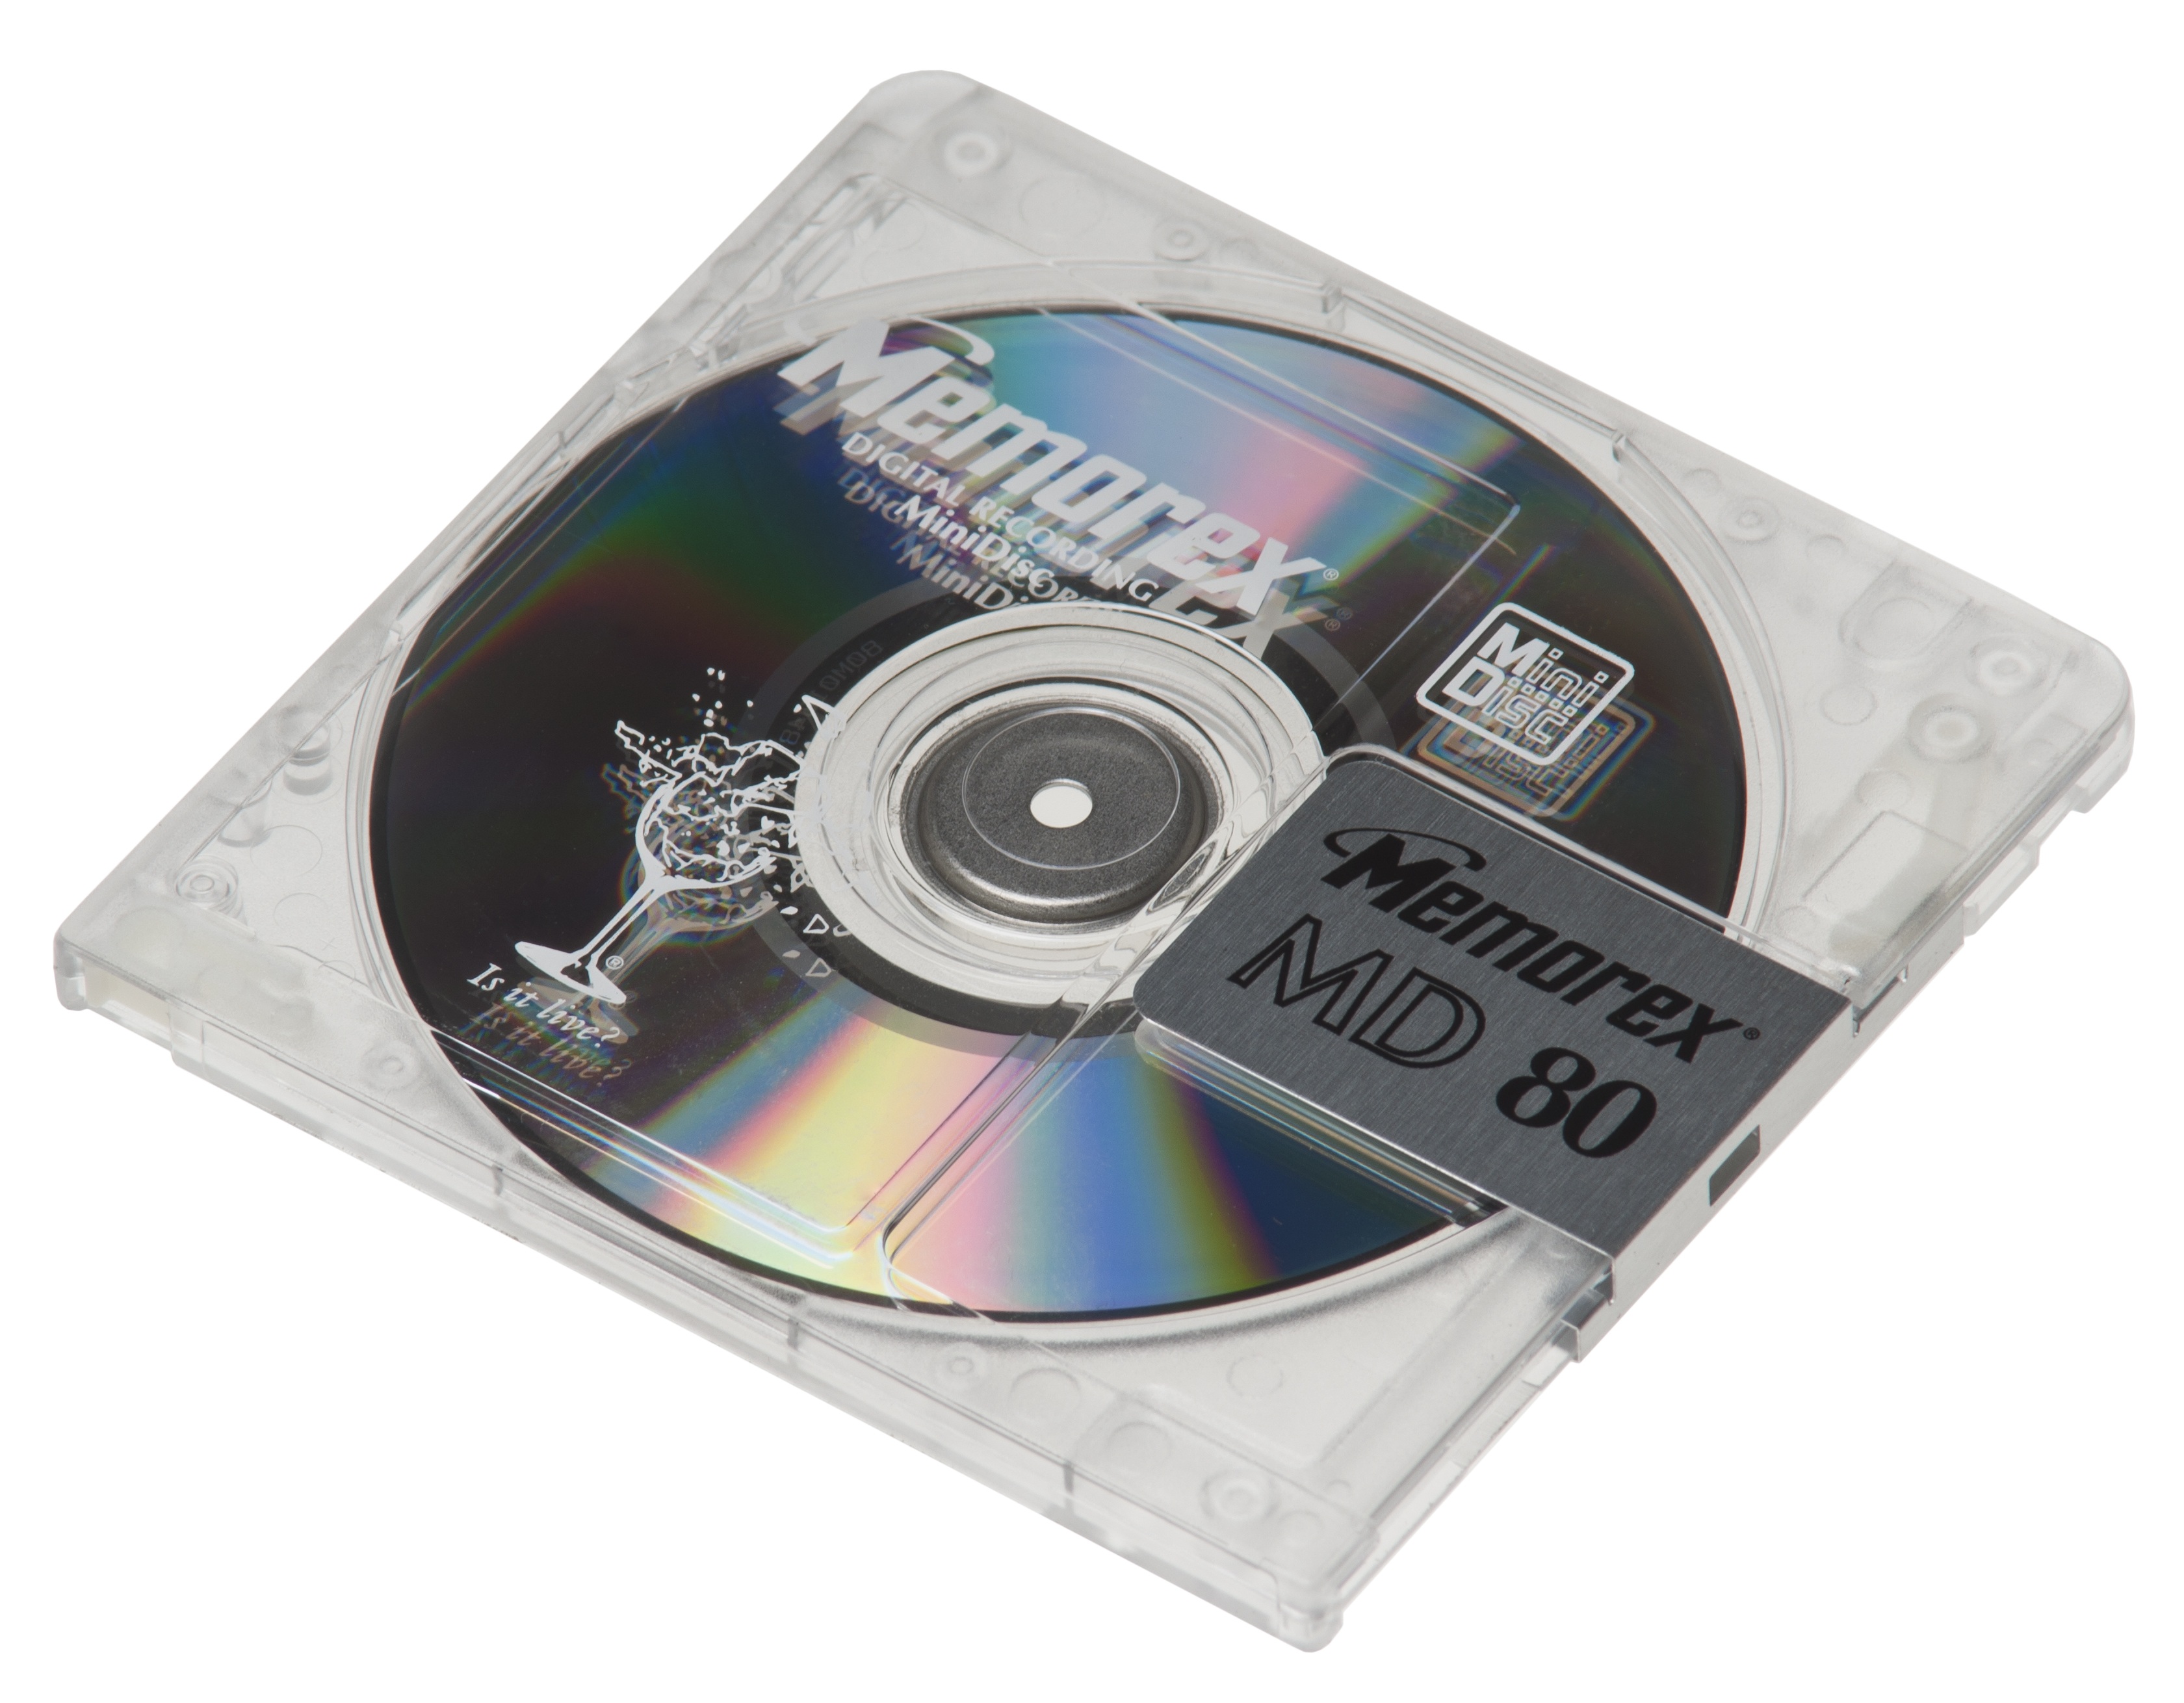
technology, product, audio, sony, tape, md, hard disk drive, electronic device, compact disc, data storage device, minidisc, memorex